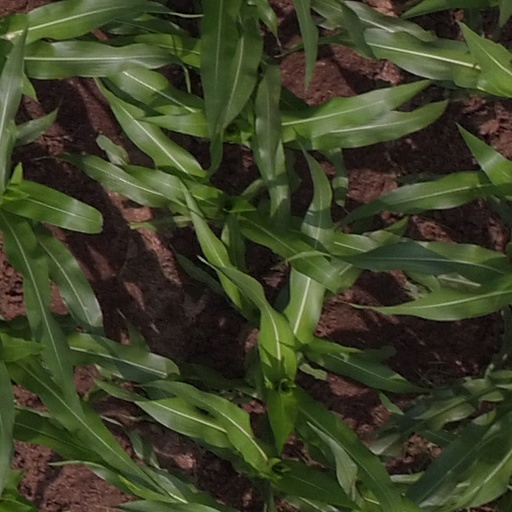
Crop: maize; corn